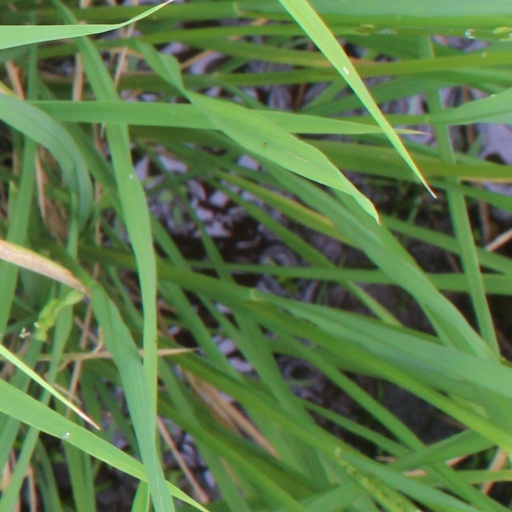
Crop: rice